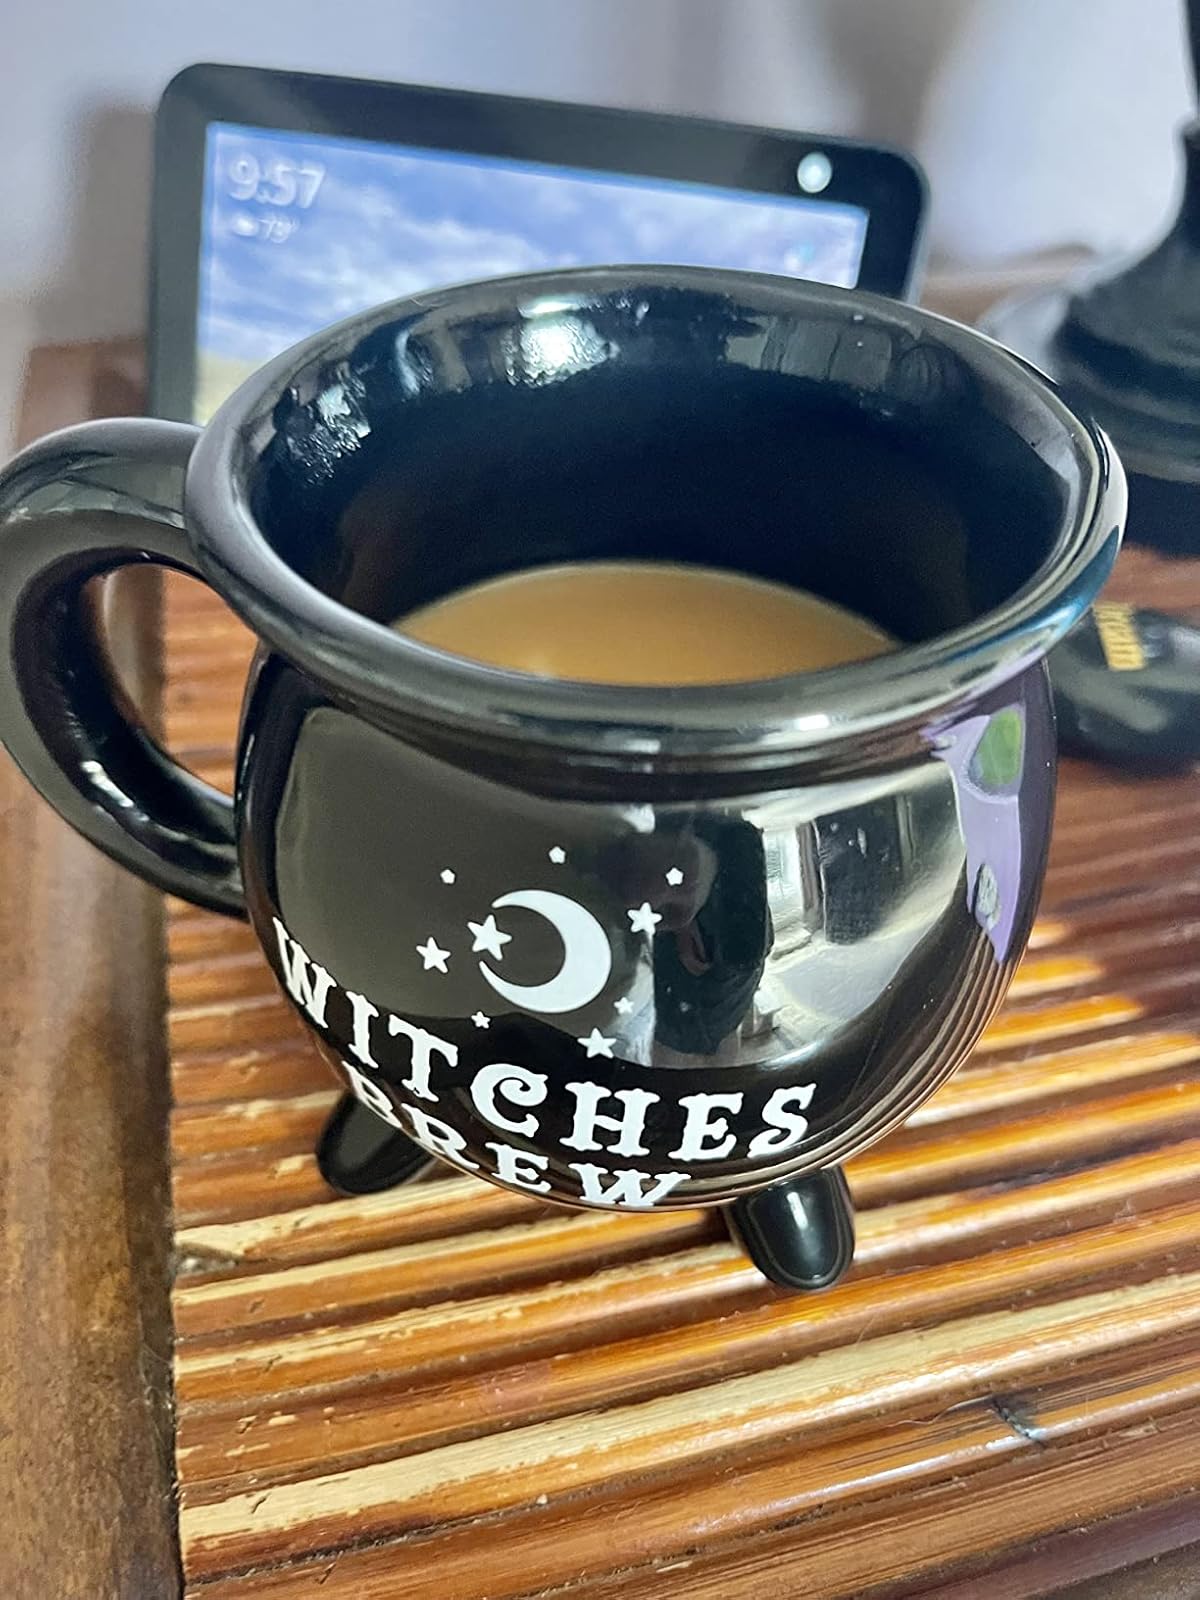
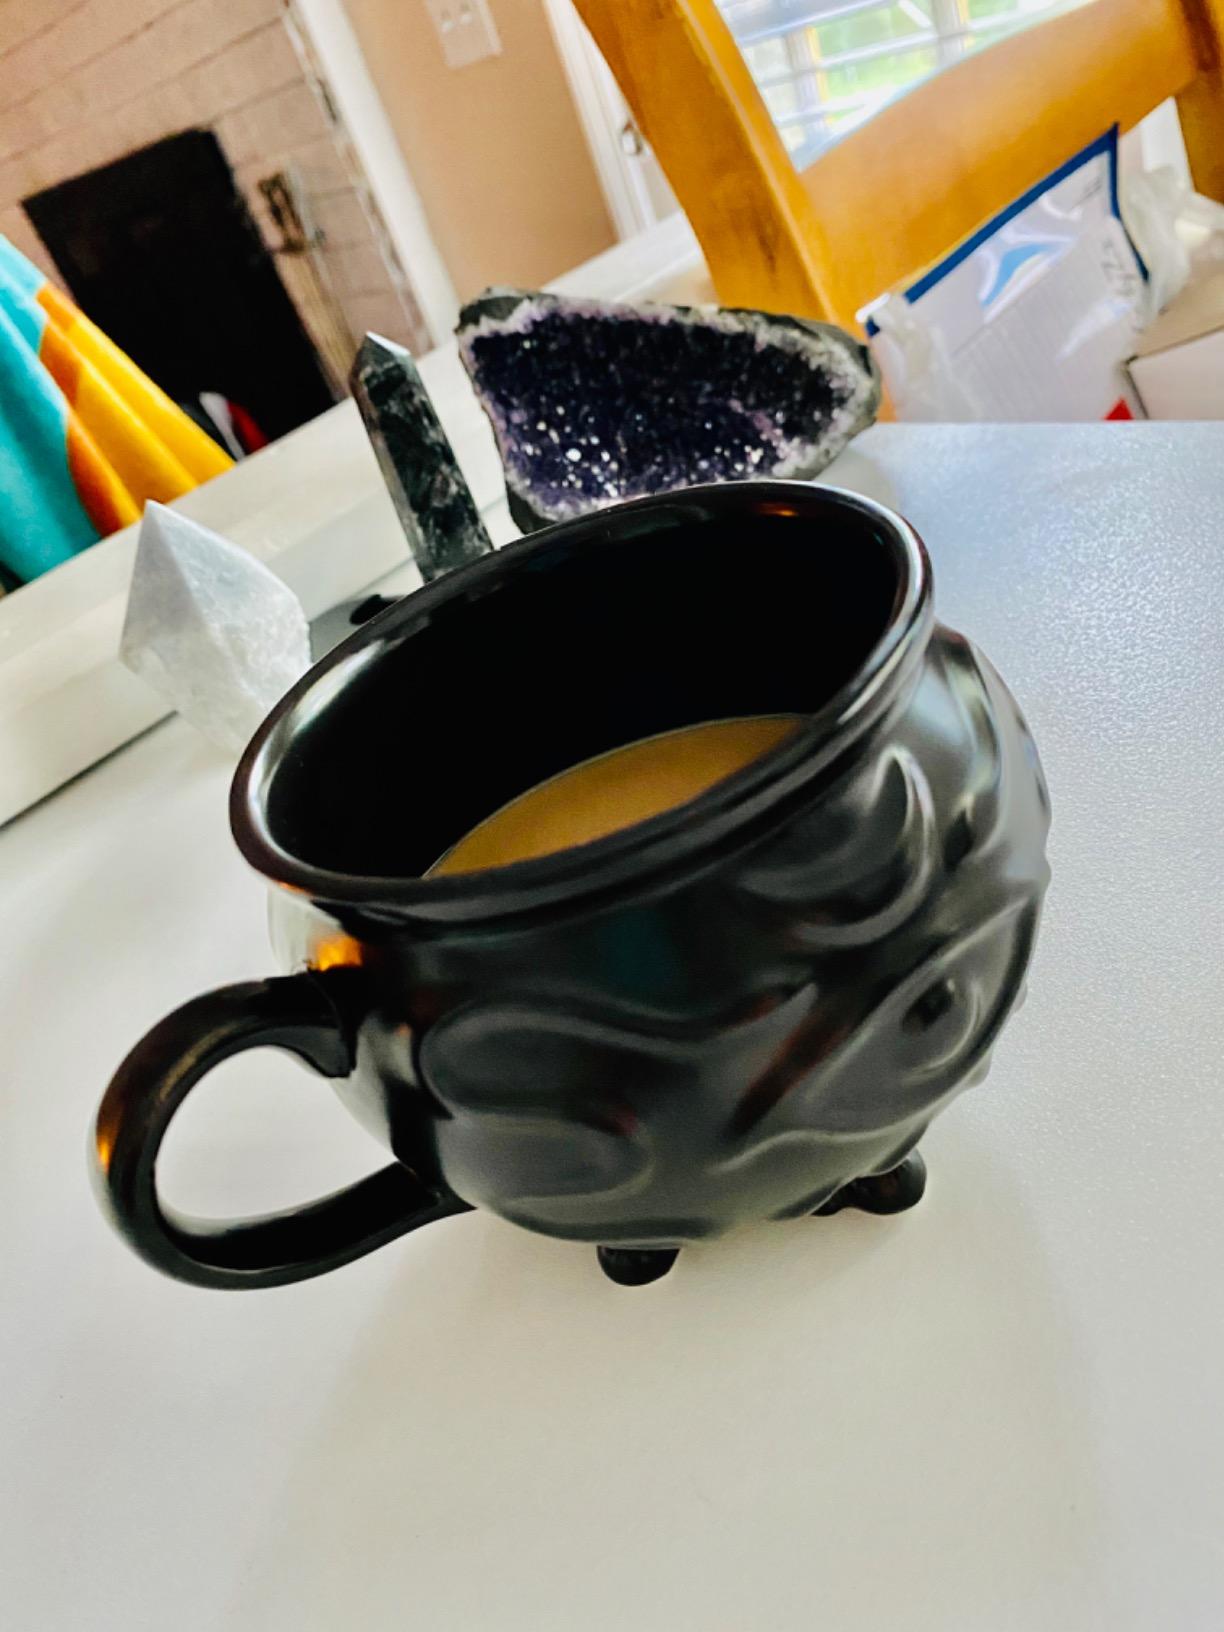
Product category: items_mug
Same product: no